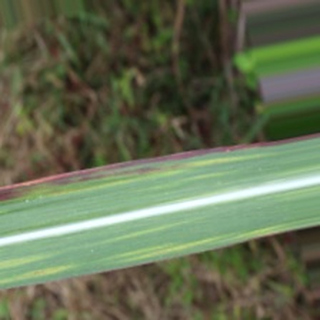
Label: sugarcane_bacterial_blight